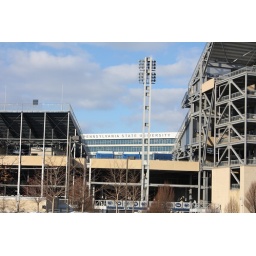
A view towards the press box in Beaver Stadium, home of the Nittany Lions.